Pierre Quinon

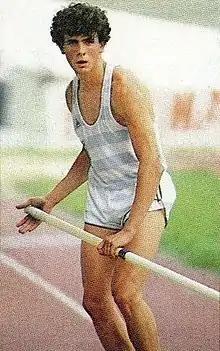
Pierre Quinon in 1986

Pierre Quinon (20 February 1962 – 17 August 2011) was a pole vaulter from France who won the 1984 Olympic Games pole vault gold medal and held the pole vault outdoor world record for just four days in the summer of 1983.